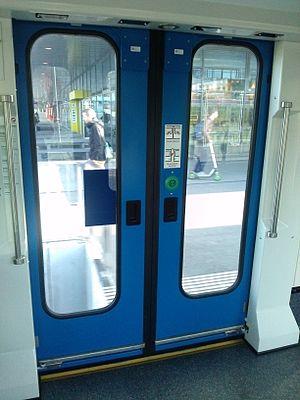
Porte automatique de la rame Be 4/6 558 218-1 des TL.
Les automotrices Be 4/6 nᵒˢ 218 à 222 sont des automotrices électriques légères de la compagnie des transports publics de la région lausannoise, basée sur les automotrices bimodes Bem 4/6, et utilisées exclusivement sur la ligne M1 du métro de Lausanne.